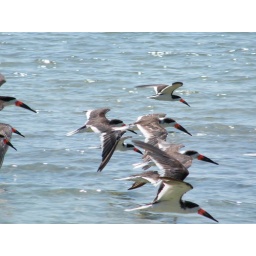
black skimmers flying in formation